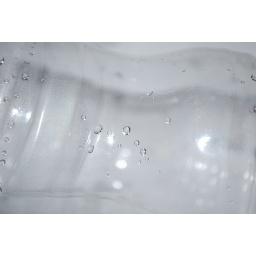
Water droplets in a plastic bottle